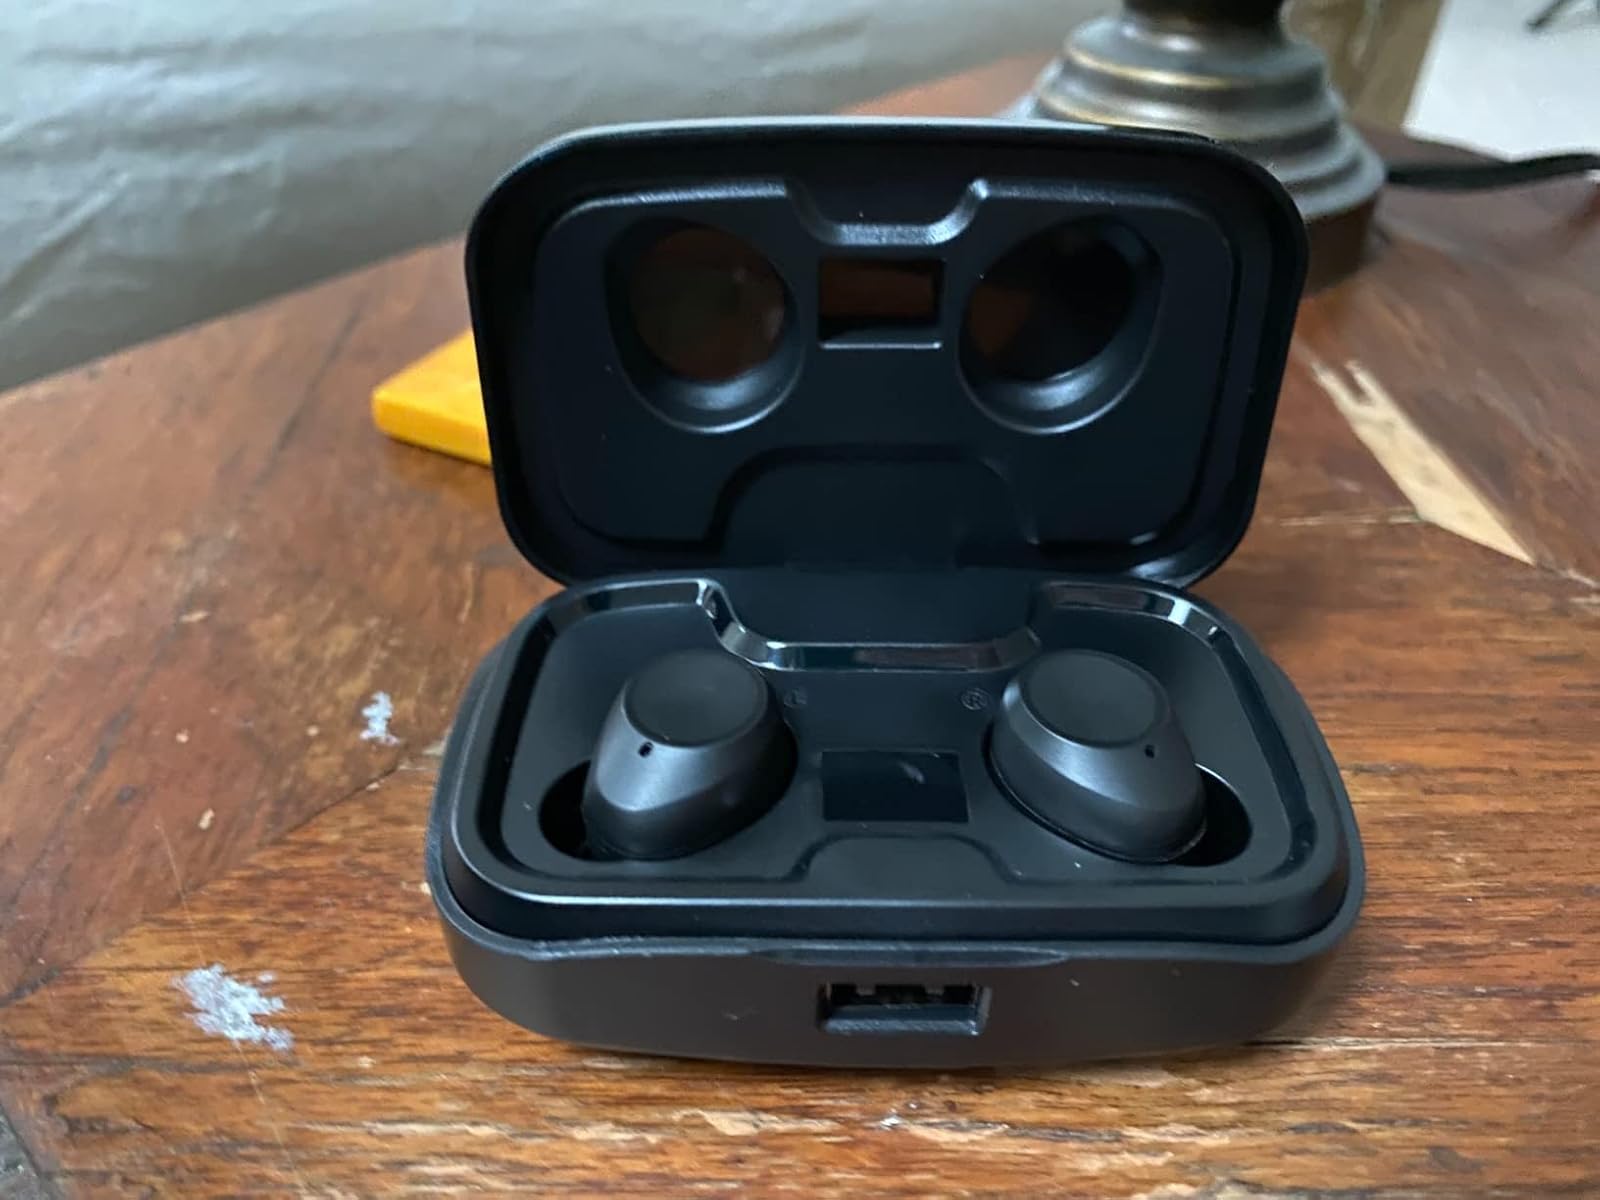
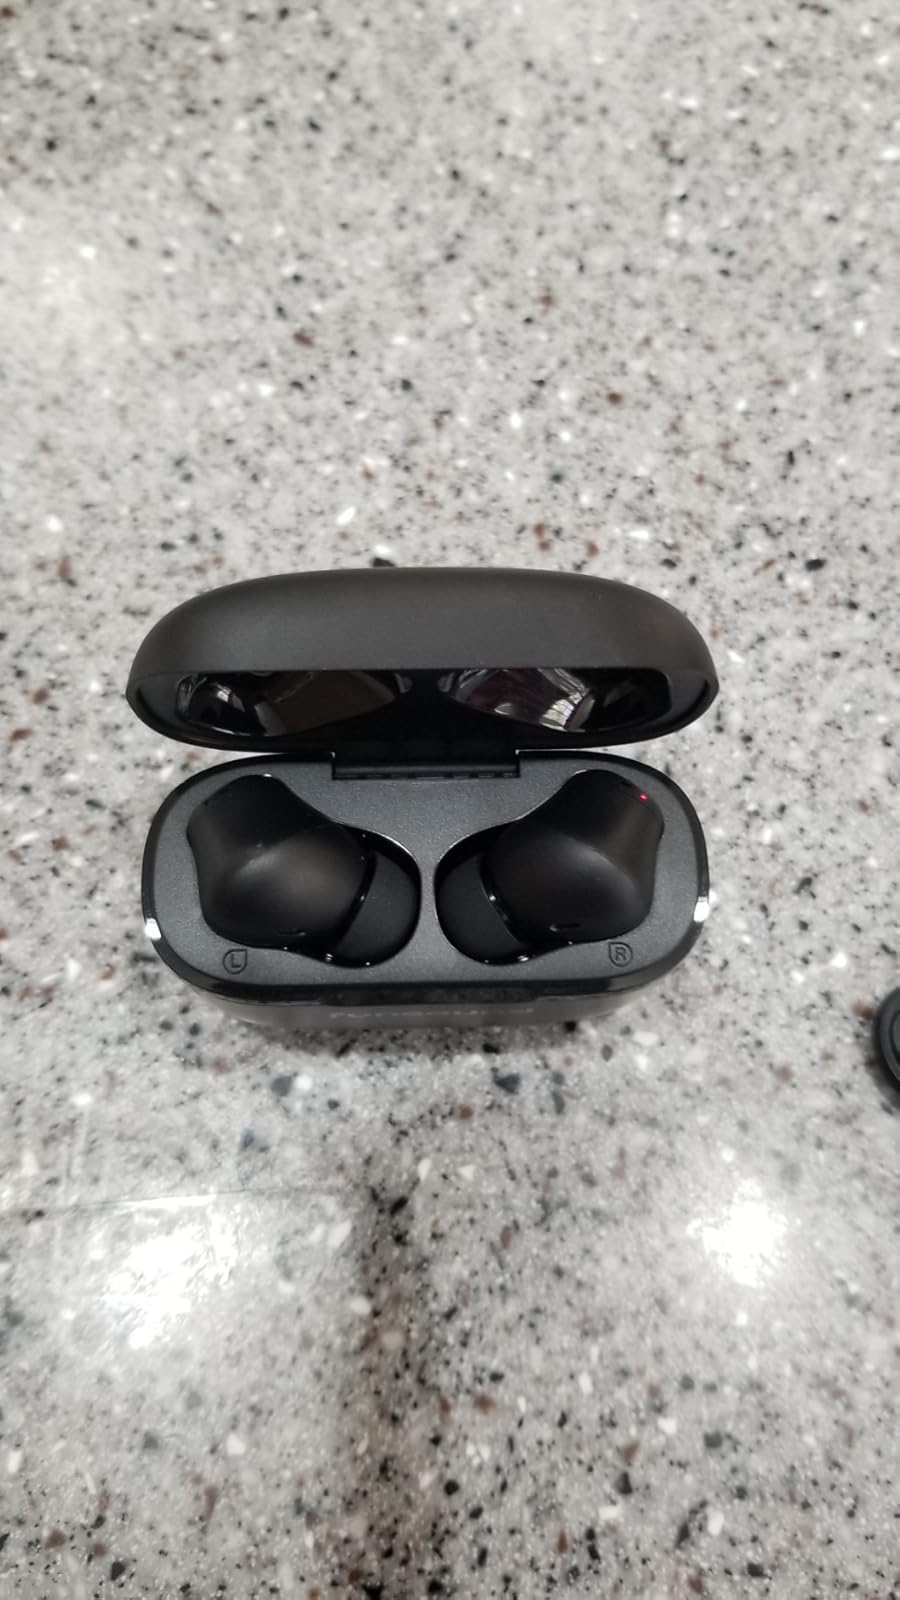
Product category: earbuds
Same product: no